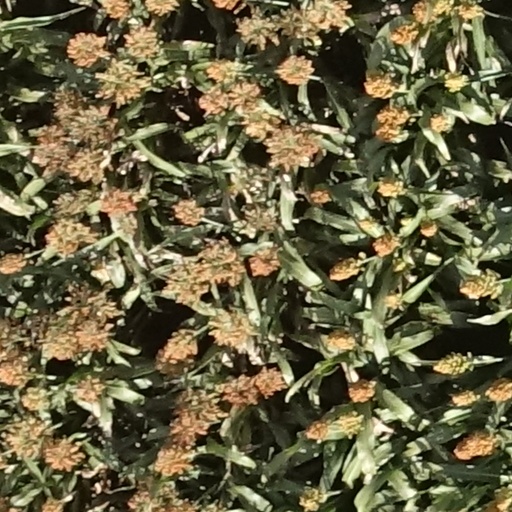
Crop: sorghum